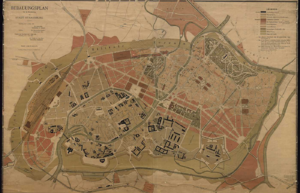
Projet d'urbanisme de l'architecte Conrath en 1880 pour la ville de Strasbourg
La Neustadt, également appelée quartier allemand ou quartier impérial, est l'extension de la ville de Strasbourg réalisée par les autorités allemandes pendant la période de cession de l'Alsace-Lorraine.
L'enceinte de Strasbourg est un ensemble de constructions militaires destiné à protéger la ville d'une attaque ennemie. Ces défenses sont attestées dès l'Antiquité, entre les Iᵉʳ et IVᵉ siècles de notre ère, avec l'édification des murailles du camp romain d'Argentoratum par les hommes de la VIIIᵉ Légion. Les remparts romains persistent bien après le départ des légionnaires lors des Invasions barbares du Vᵉ siècle. Entre la chute de l'Empire romain d'Occident et la fin du Haut Moyen Âge, une modeste population s'abrite derrière les murs et continue à les entretenir sous la houlette de son évêque, seule autorité temporelle restée pérenne. Après le renouveau carolingien, entre les XIᵉ et XVᵉ siècles, la ville de Strasbourg s'étend et absorbe ses faubourgs par l'édification de quatre murailles d'extension. Entre les XVᵉ et XIXᵉ siècles, la ville tout en connaissant un développement démographique marqué ne s'étend plus et reste corsetée à l'intérieur de ses murs.